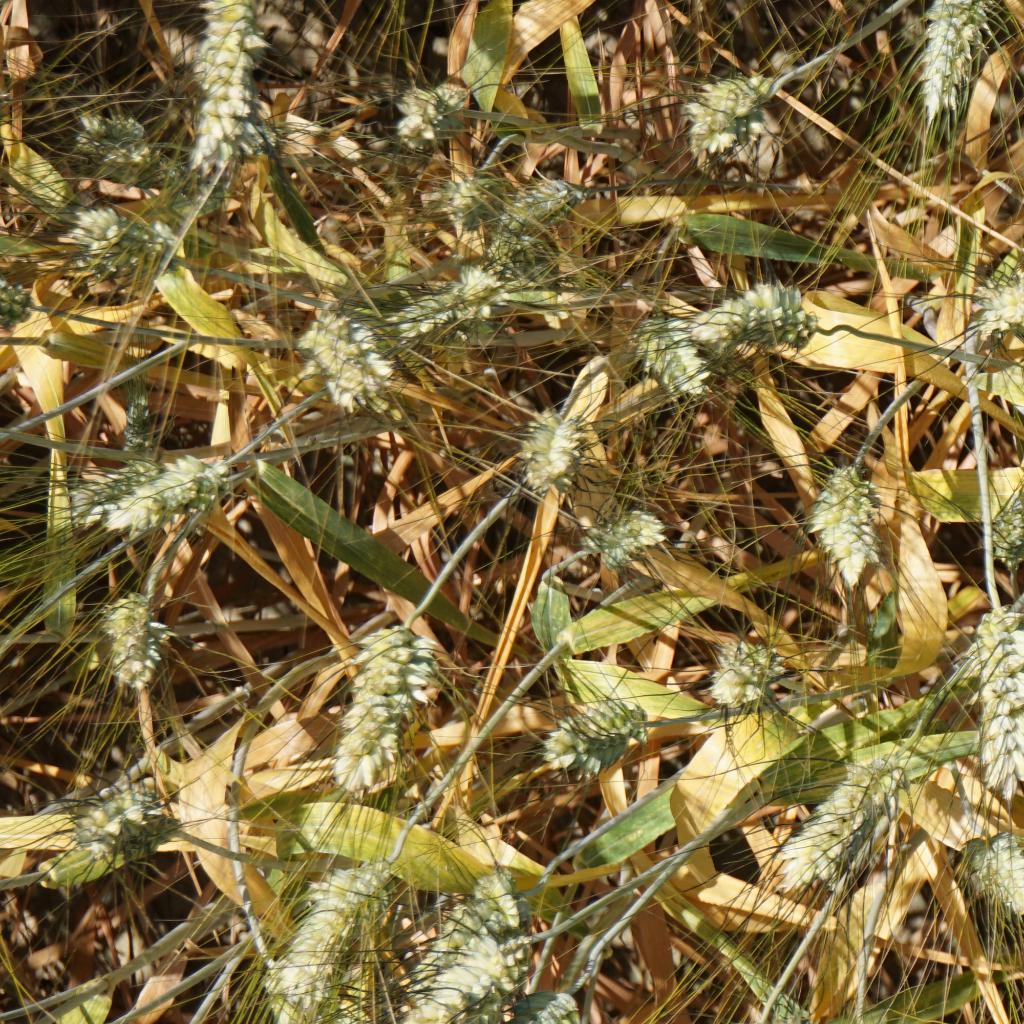
Country: France
Location: Gréoux
Wheat development stage: Filling - Ripening